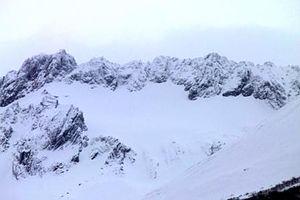
La province de Terre de Feu est une région administrative de l'Argentine située sur la grande île de la Terre de Feu, en Patagonie argentine. L'Argentine revendique le rattachement à la province des Malouines, de l'archipel de Géorgie du Sud-et-les Îles Sandwich du Sud et d'une partie de l'Antarctique. C'est la raison pour laquelle le nom complet de la région est « Terre de Feu, Antarctique et îles de l’Atlantique sud ».